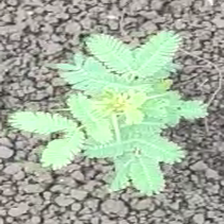
Weed species: Dwarf_cassia_(Chamaecrista pumila)